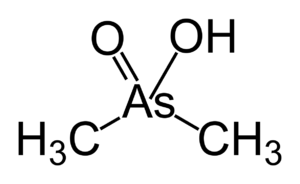
L'acide cacodylique est un composé chimique de formule (CH₃)₂AsO₂H. Les dérivés de l'acide cacodylique, les cacodylates, sont fréquemment utilisés comme herbicides. Par exemple, l'« agent bleu », un des défoliants utilisés durant la Guerre du Viêt Nam, était un mélange d'acide cacodylique et de cacodylate de sodium.